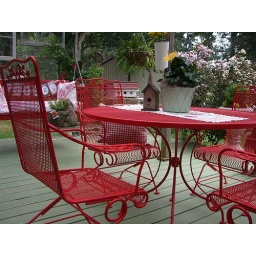
Our deck table and chairs repainted in red!